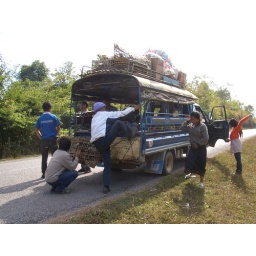
Those are live chickens and ducks in the baskets.